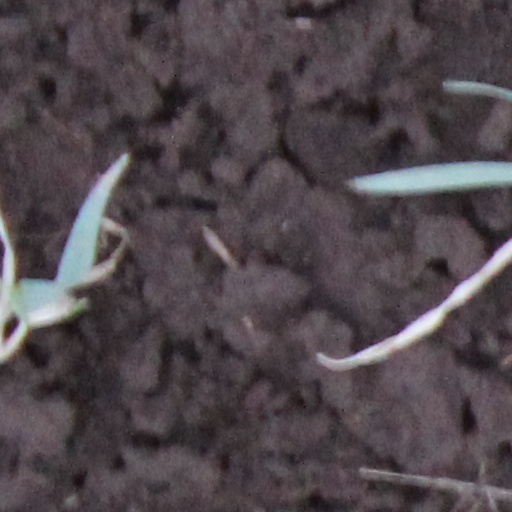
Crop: wheat